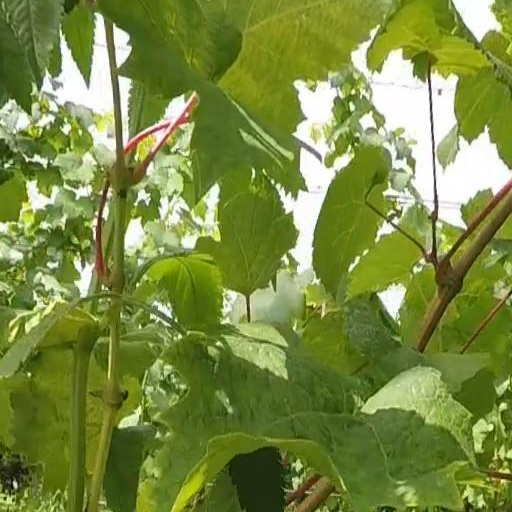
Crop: grape